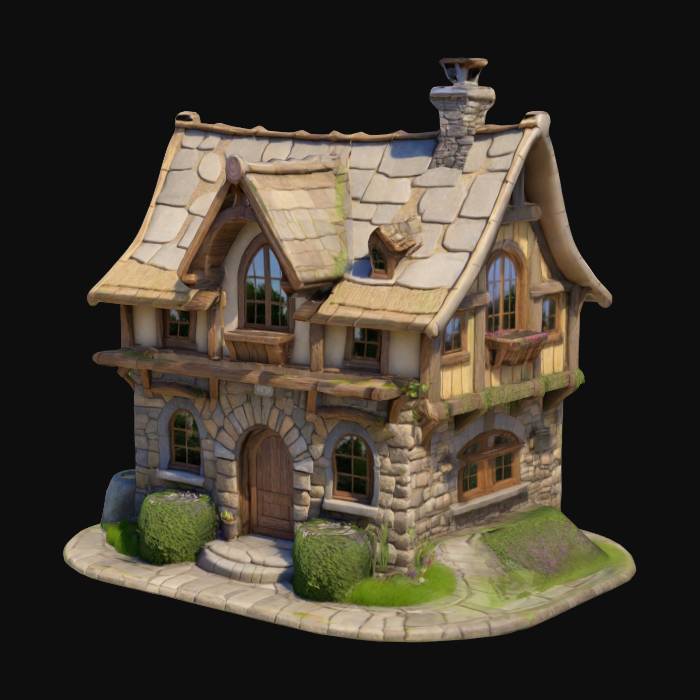
미적 점수 (1~10점): 8